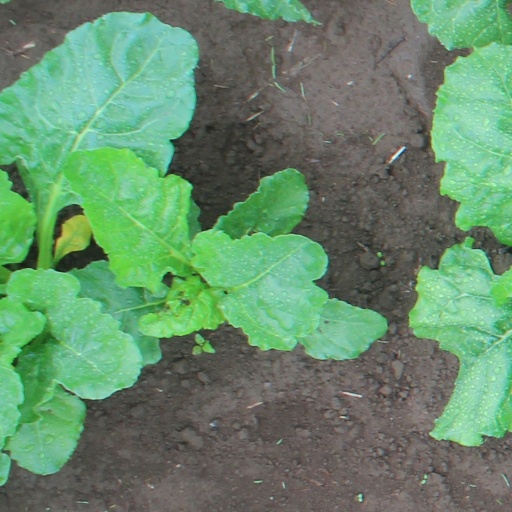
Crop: sugar beet